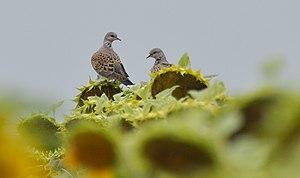
Tourterelle des bois - Le Champ St Père -Vendée - 14 août 2019
La tourterelle des bois est une espèce d'oiseaux appartenant à la famille des Columbidae.